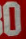
Number: 0